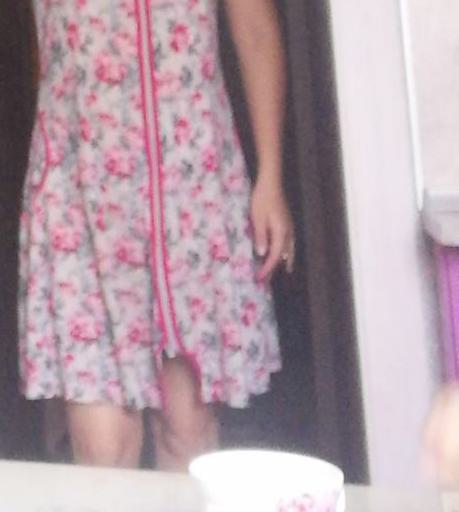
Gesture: no_gesture